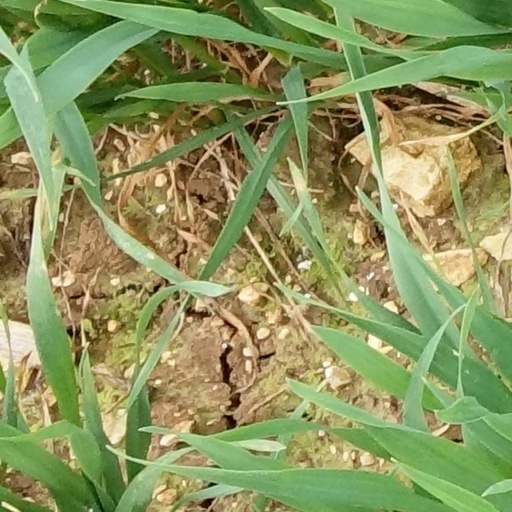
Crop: wheat